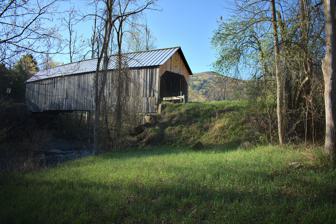
Building: Flint Covered Bridge
Country: United States of America
Year built: 1845
Covered bridge in Vermont Flint Covered Bridge Coordinates 43°56′56″N 72°27′32″W / 43.949°N 72.459°W / 43.949; -72.459 Carries Automobiles Locale Tunbridge Flint Covered Bridge U.S. National Register of Historic Places Show map of Vermont Show map of the United States Location Tunbridge, Vermont Coordinates 43°56′56″N 72°27′31″W / 43.94889°N 72.45861°W / 43.94889; -72.45861 Area 1 acre (0.40 ha) Built 1845 ( 1845 ) Architectural style Queenpost truss NRHP reference No. 74000239 Added to NRHP September 10, 1974 Characteristics Design Queenpost Truss Bridge Material Wood History Construction end 1845 Location The Flint Covered Bridge is a historic covered bridge carrying Bicknell Hill Road over the First Branch White River in northern Tunbridge, Vermont . Built in 1845, it is the oldest of five 19th-century covered bridges in Tunbridge, representing one of the highest concentrations of covered bridges in the state. It was listed on the National Register of Historic Places on September 10, 1974. Description and history The Flint Covered Bridge is located in far northern Tunbridge, just south of the town line with Chelsea , carrying Bicknell Hill Road over the First Branch White River just east of Vermont Route 110 . It is a single-span Queenpost truss bridge , 87 feet (27 m) long, set on stone abutments that have been faced in concrete. It is 17.5 feet (5.3 m) wide, with a roadway width of 15 feet (4.6 m) (one lane). The trusses have been strengthened by iron rods descending from the diagonals, and laminated stringers have been added below the deck, with steel cables criss-crossed between the deck members to increase lateral stability. The sides and portal ends are finished in vertical board siding, and the bridge is covered by a gabled metal roof. The bridge was built in 1845, and is the oldest of Tunbridge's five bridges. It was given an extensive renovation in 1969, in which its exterior siding was replaced in a sympathetic manner to its original finish. Along with a bridge in Chelsea , the bridges in Tunbridge, each spanning the same river in a 7-mile (11 km) stretch, represent one of the highest concentrations of historic covered bridges in the state. See also List of Vermont covered bridges List of bridges documented by the Historic American Engineering Record in Vermont List of bridges on the National Register of Historic Places in Vermont National Register of Historic Places listings in Orange County, Vermont References